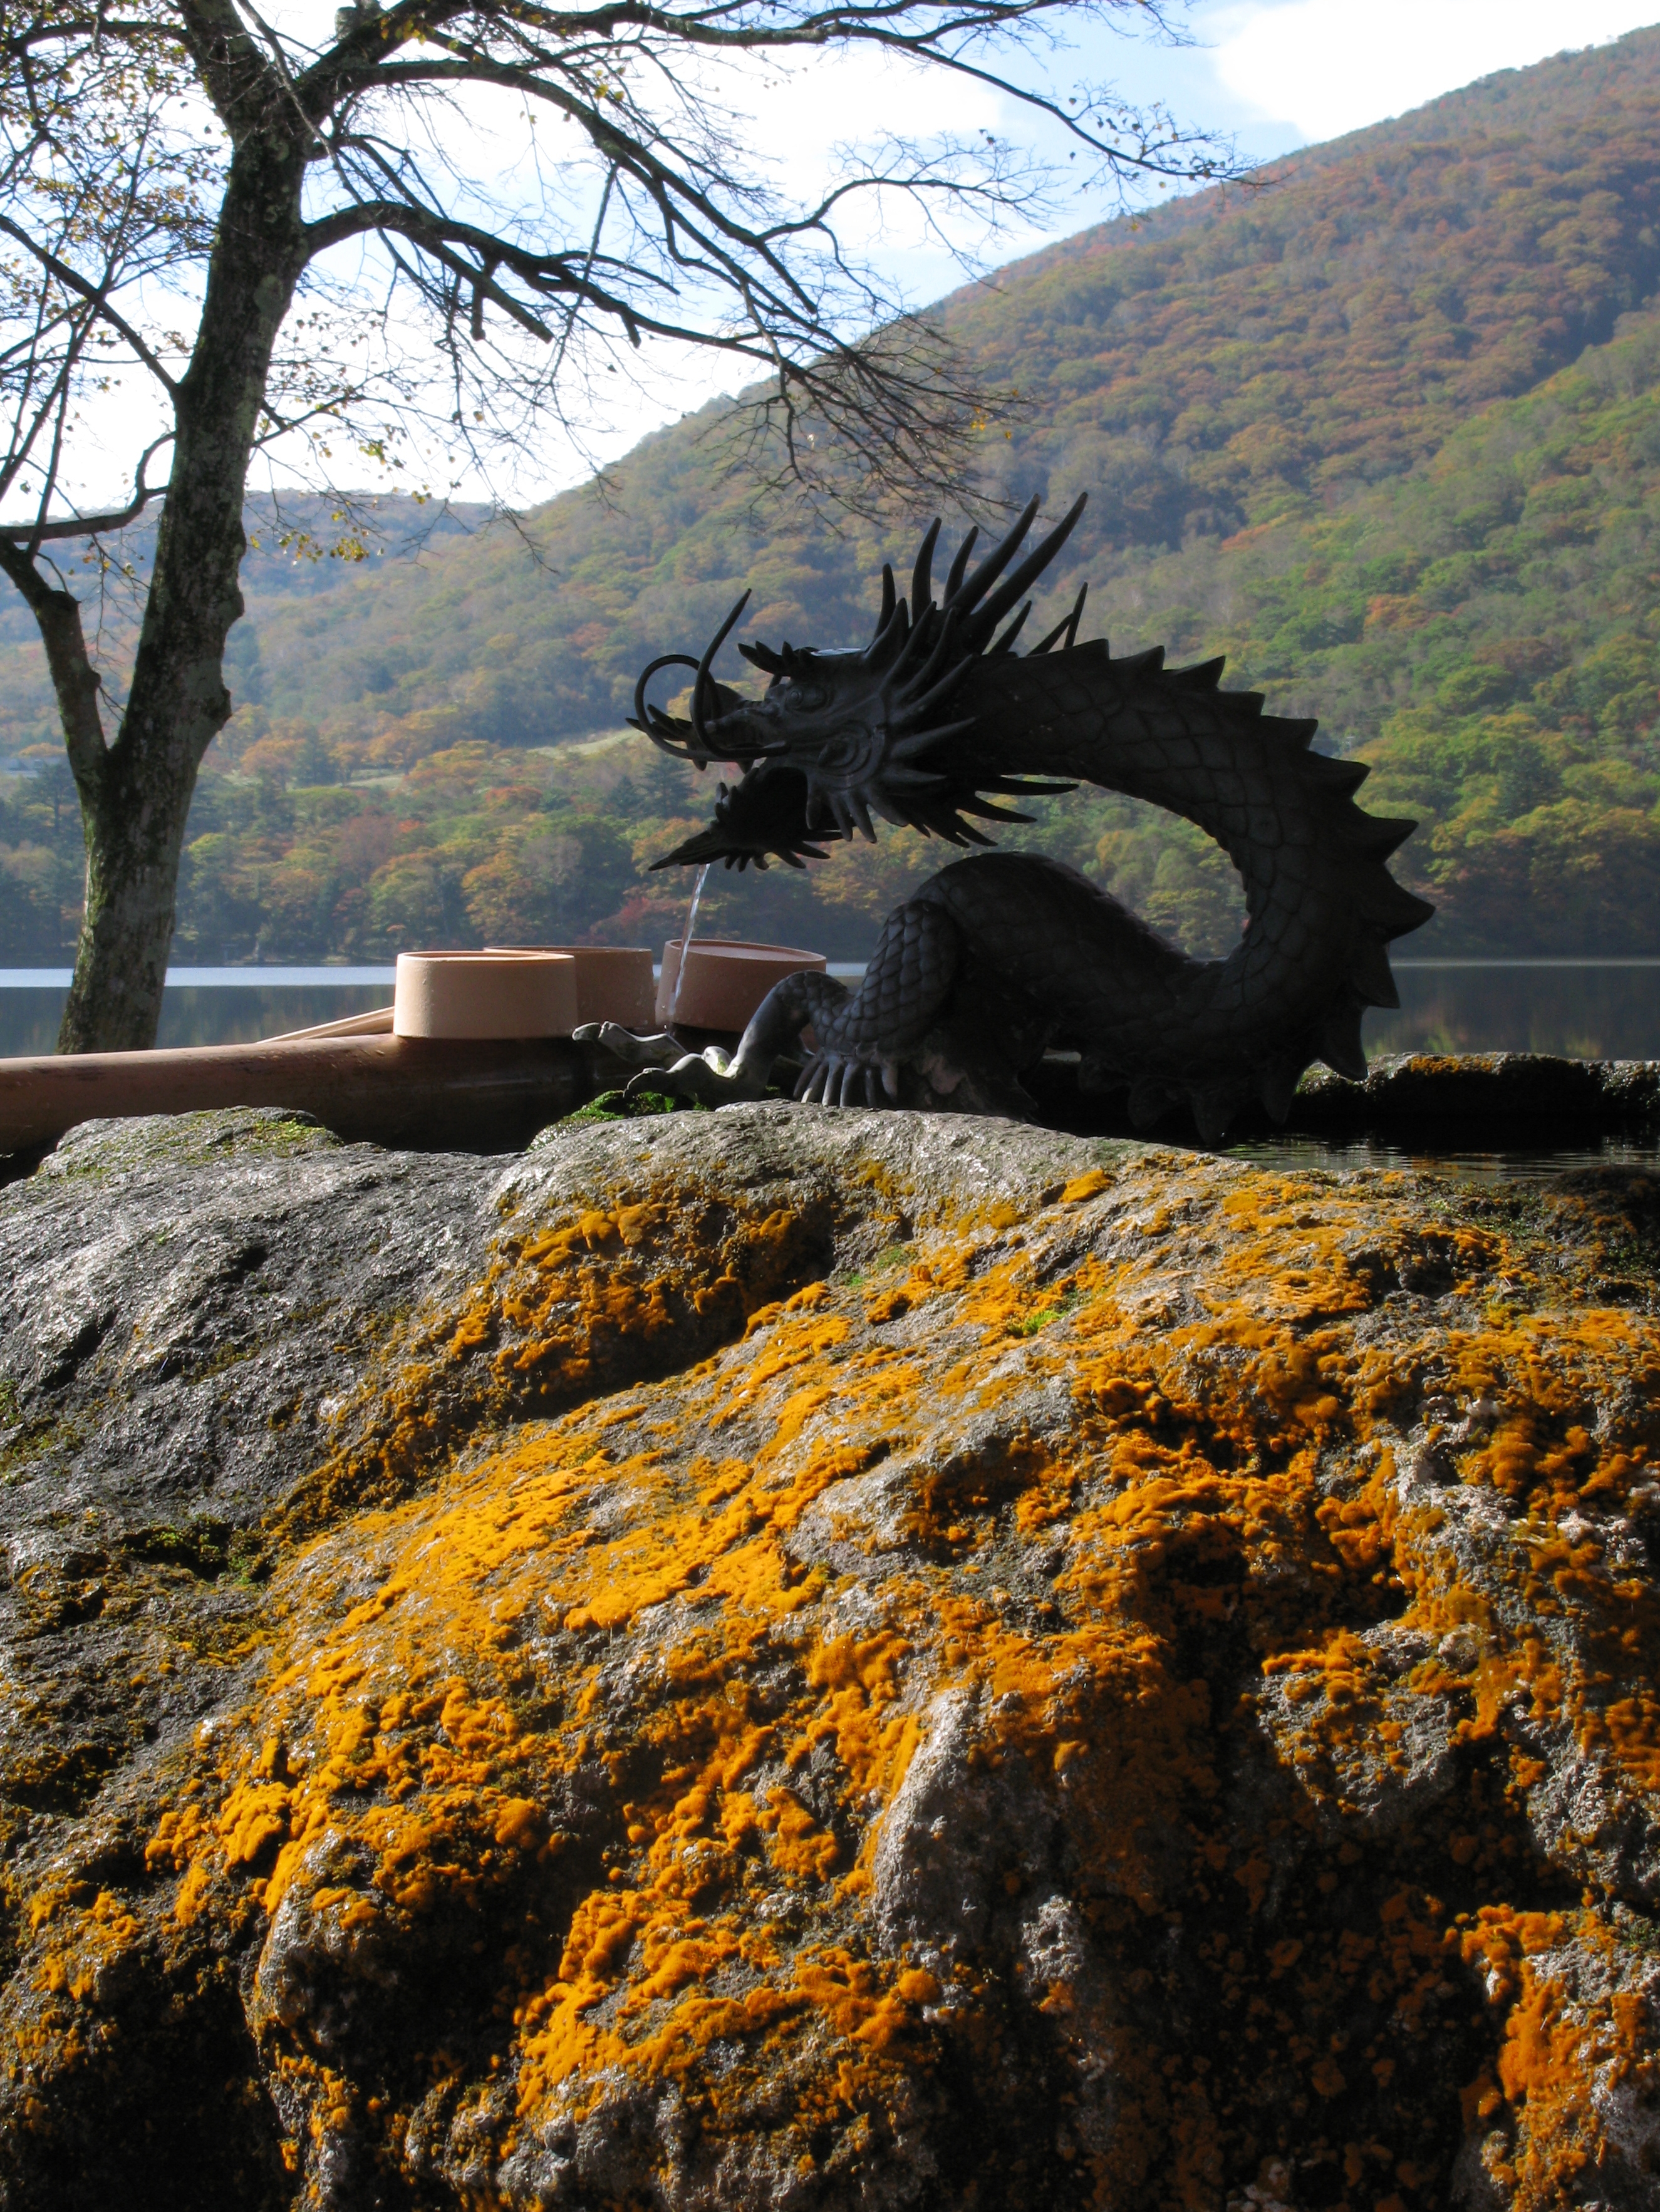
landscape, tree, nature, rock, wilderness, leaf, flower, reflection, high, autumn, season, cool image, shrine, hires, hi, res, g7, akagijinja, woody plant